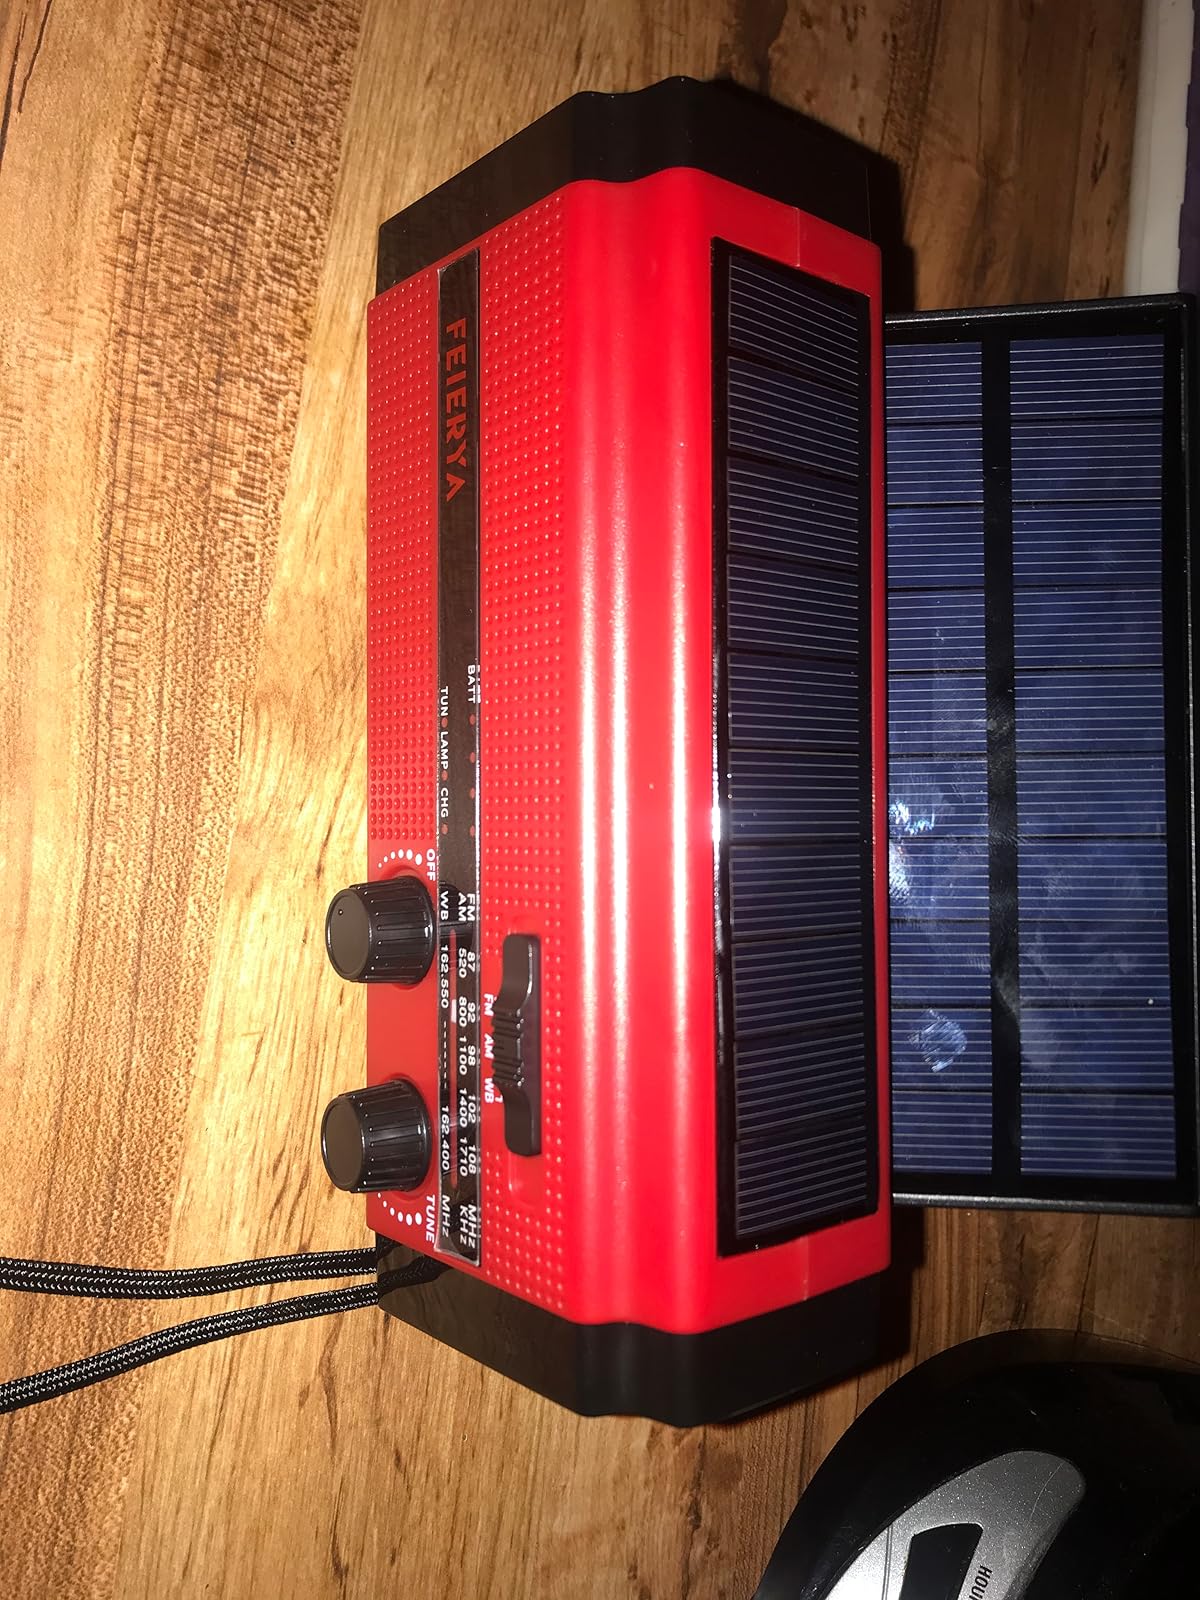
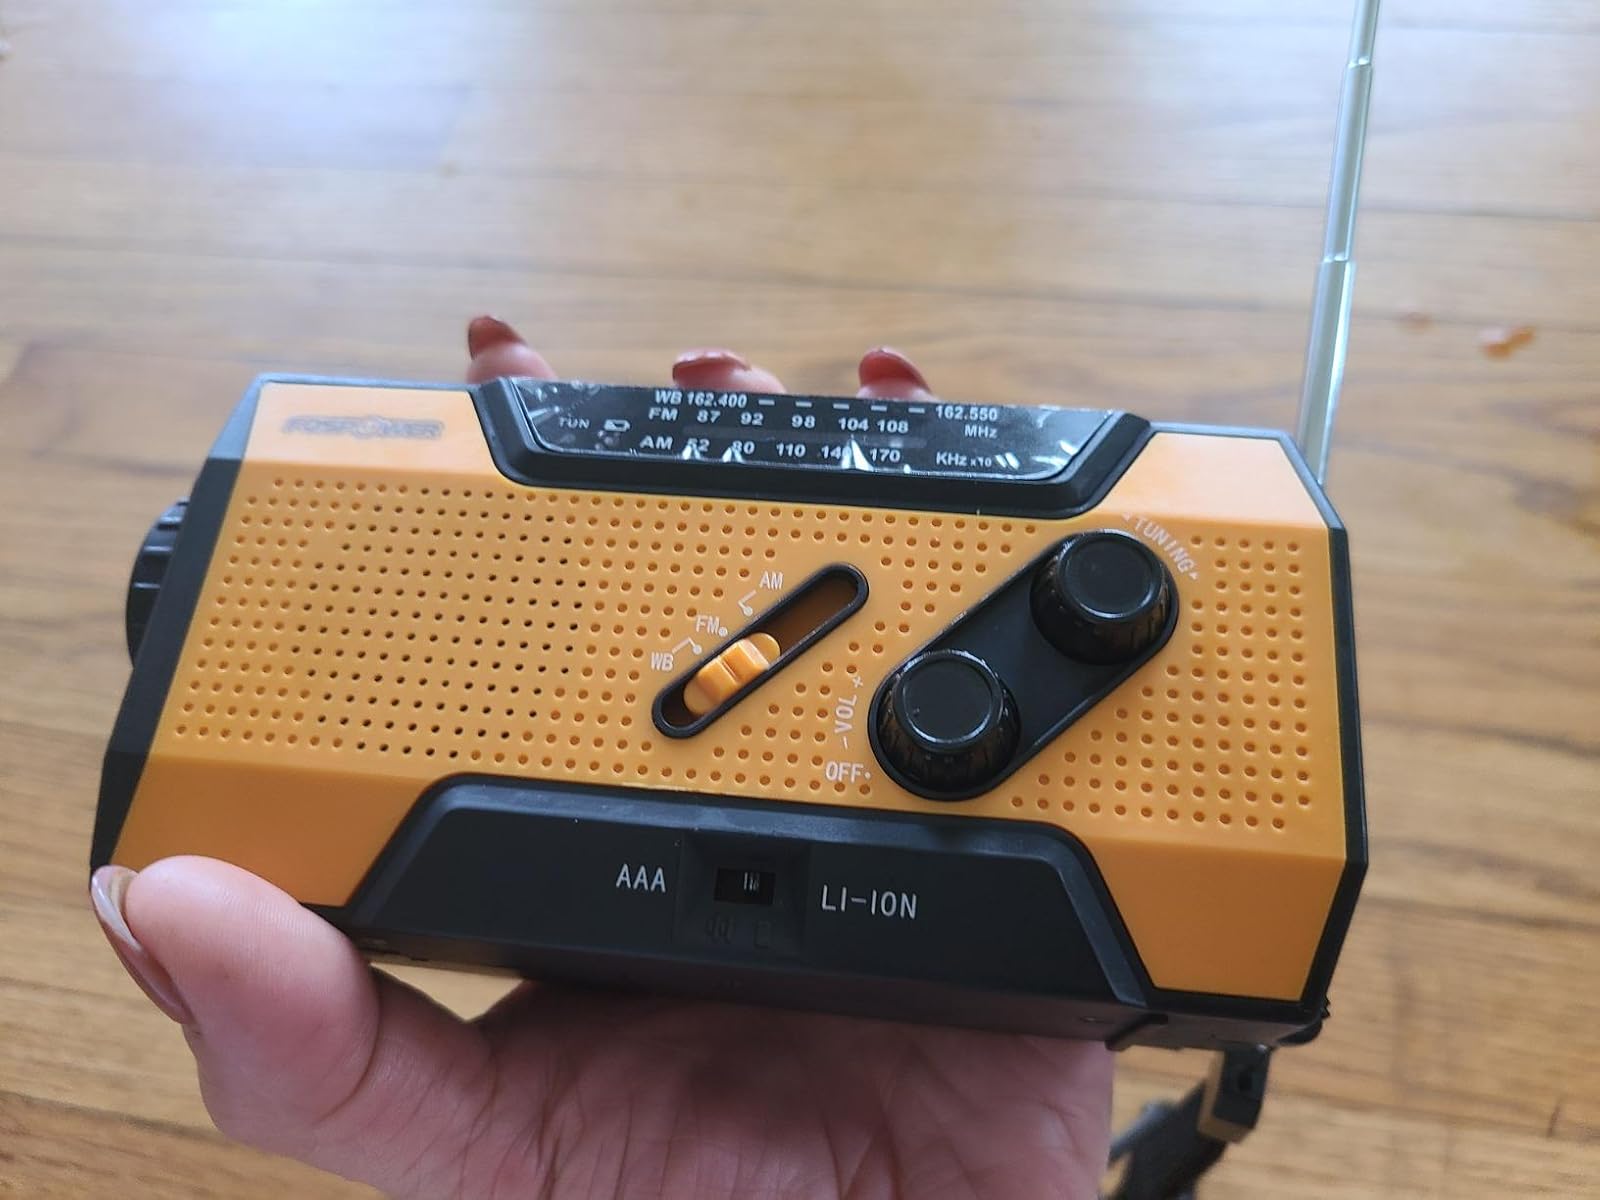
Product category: radio
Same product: no